St Christopher's Place

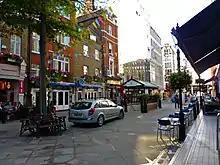

St Christopher's Place is a short pedestrianised shopping street in Marylebone, central London between Oxford Street and Wigmore Street. Its retail units are smaller and higher-end than the major chains located on Oxford Street, similar to nearby South Molton Street.